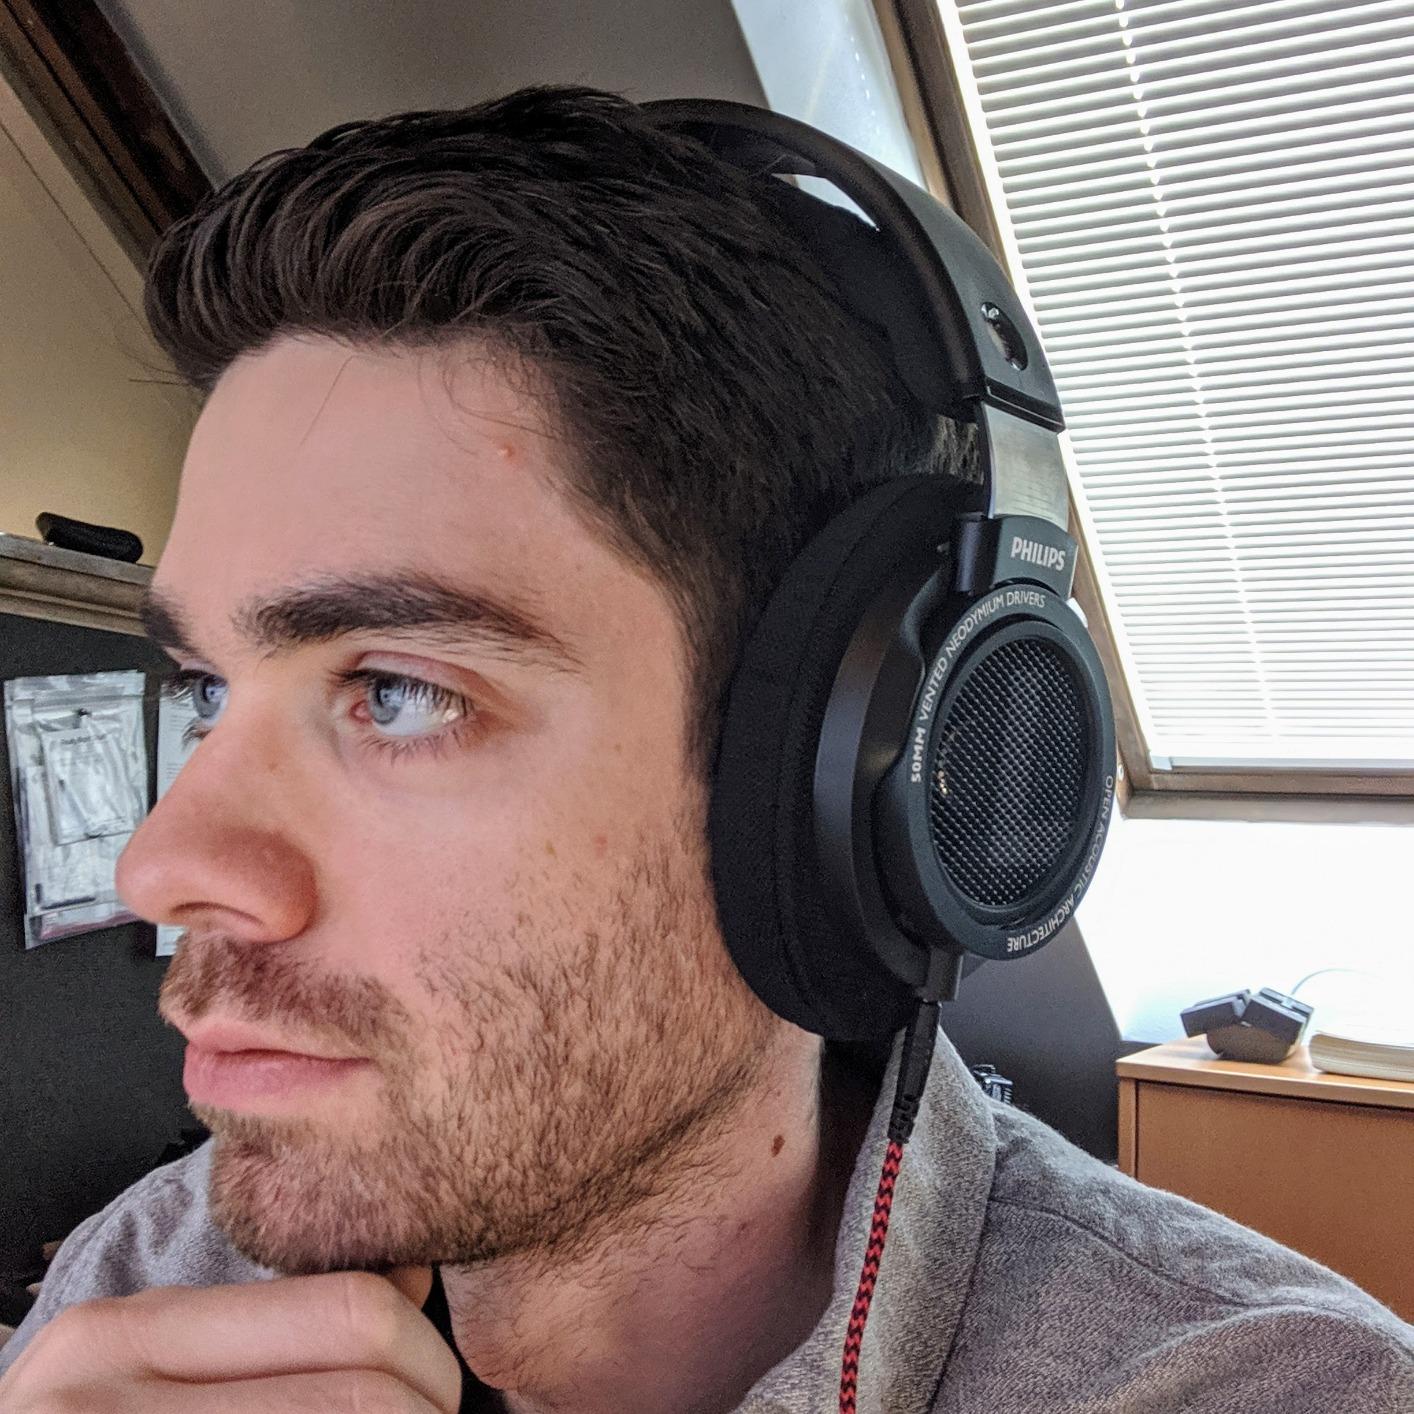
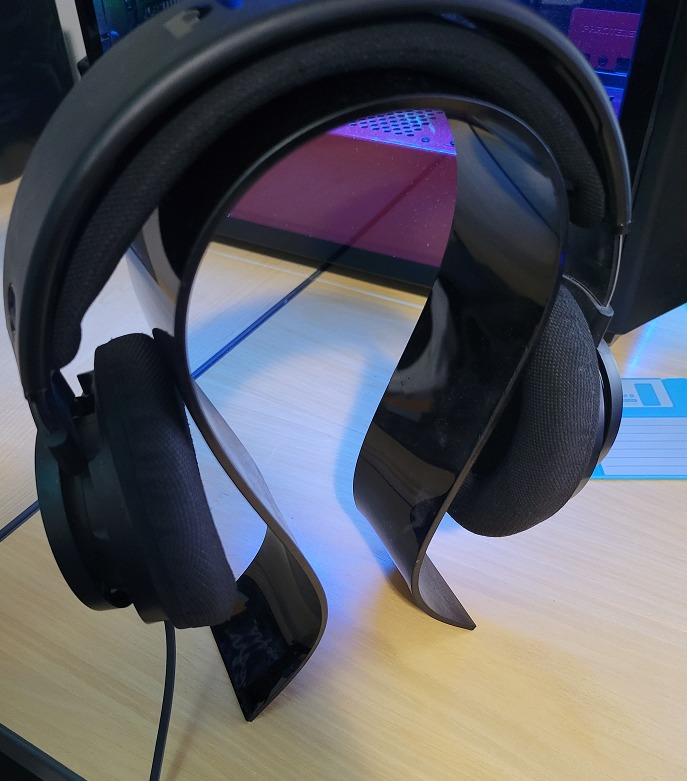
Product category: headphones
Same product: yes